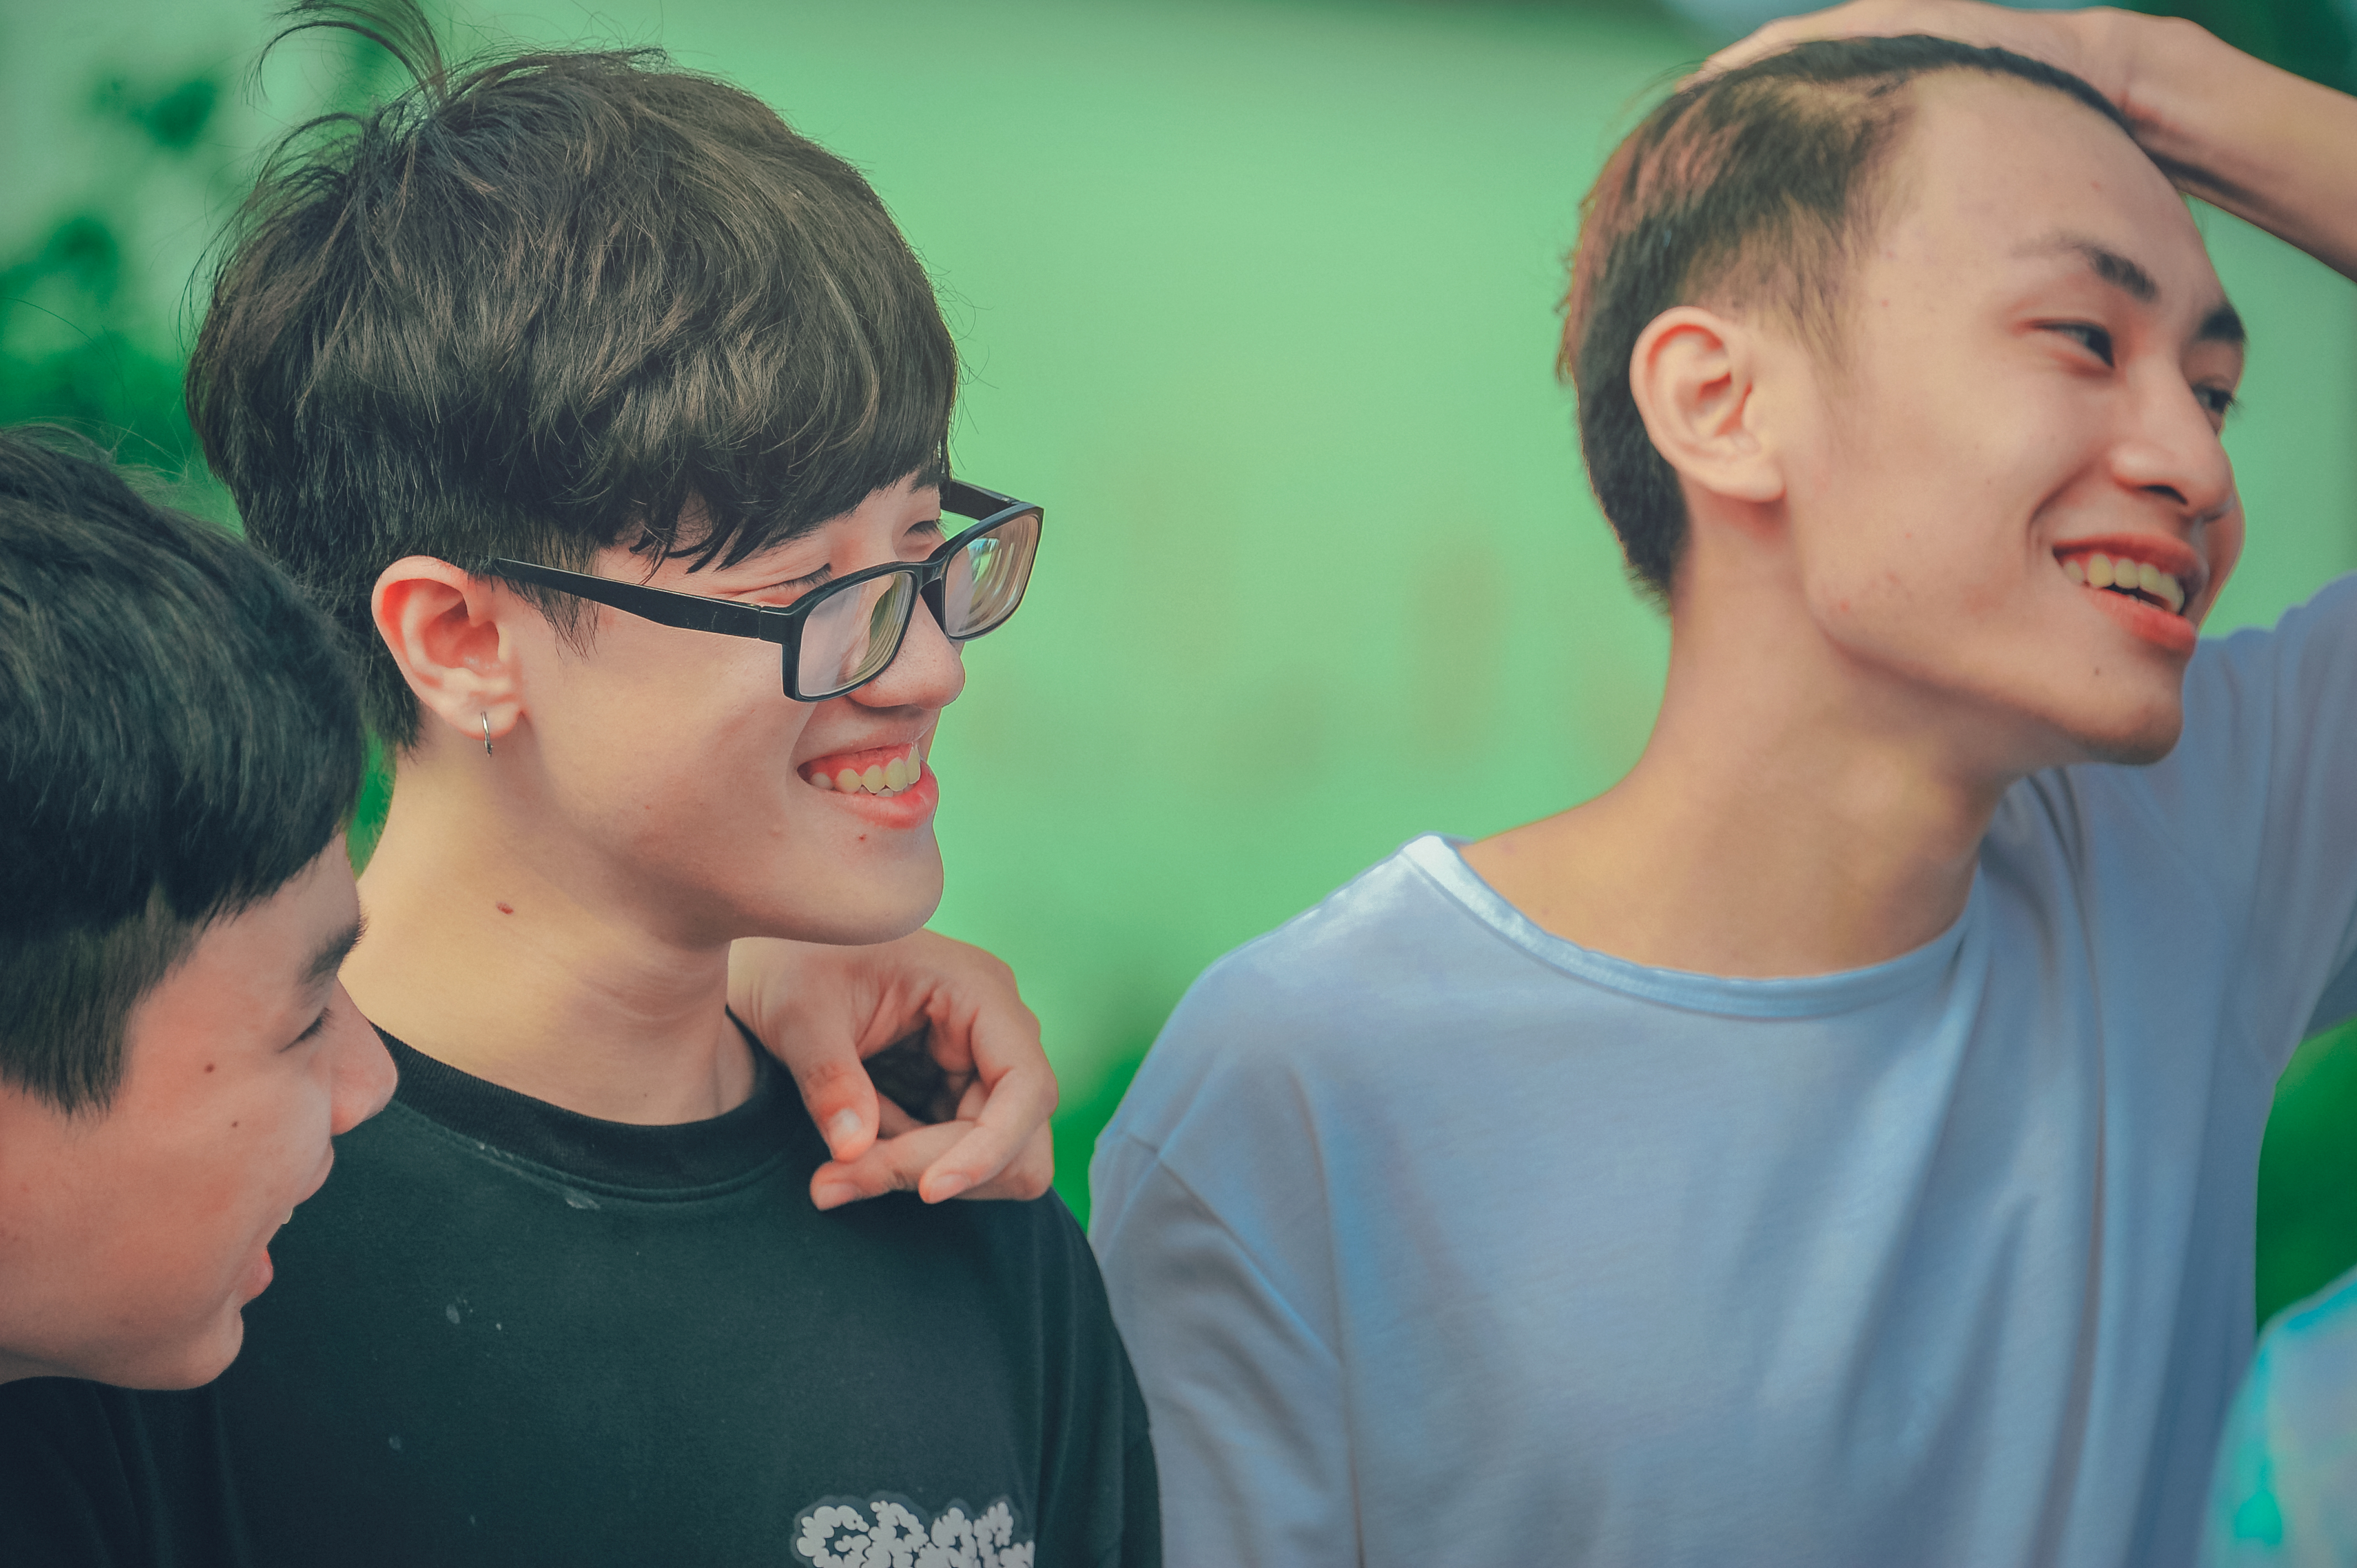
beautiful, boy, face, green, head, fun, hairstyle, youth, emotion, girl, photography, smile, eye, child, human, cool, glasses, human behavior, happiness, friendship, portrait